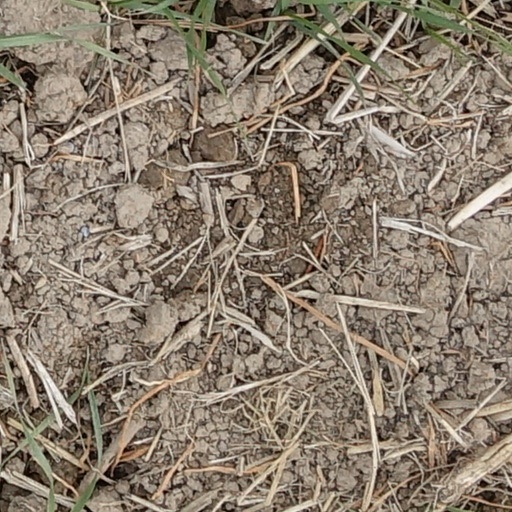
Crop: wheat